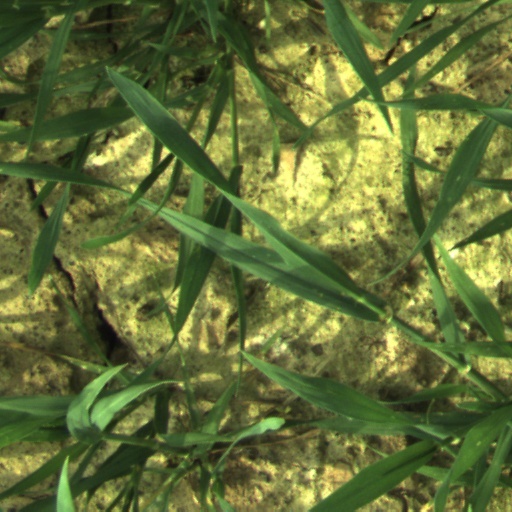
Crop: wheat